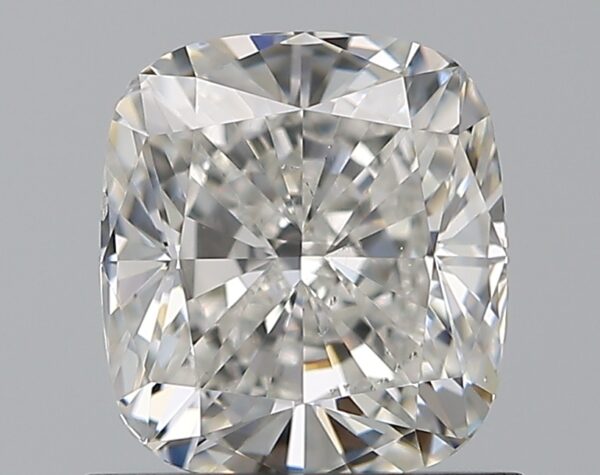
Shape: cushion
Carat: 1
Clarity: SI1
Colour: G
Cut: EX
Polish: EX
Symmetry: VG
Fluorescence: F
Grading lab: GIA
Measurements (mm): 5.99 x 5.39 x 3.71